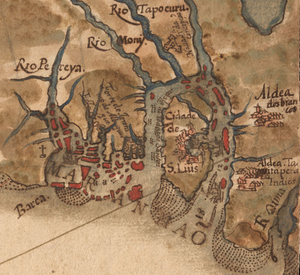
L'île de São Luís est une île du Brésil d'une superficie de 1 410 km². Située entre la baie de São Marcos et la baie de São José dans l'État de Maranhão, elle comprend 4 villes : São Luís, la capitale de l'État, São José de Ribamar, Paço do Lumiar et Raposa.
Daniel de La Touche, seigneur de La Ravardière, est un huguenot né en 1570 à Berthegon dans l'actuel département de la Vienne. Capitaine de la marine française et colonisateur du début du XVIIᵉ siècle : il est notamment le fondateur de la future São Luís do Maranhão. Il épouse en 1589 Charlotte de Montgommery et s’installe à Cancale au port de la Houle. Il est mort entre 1631 et 1635 dans cette ville.